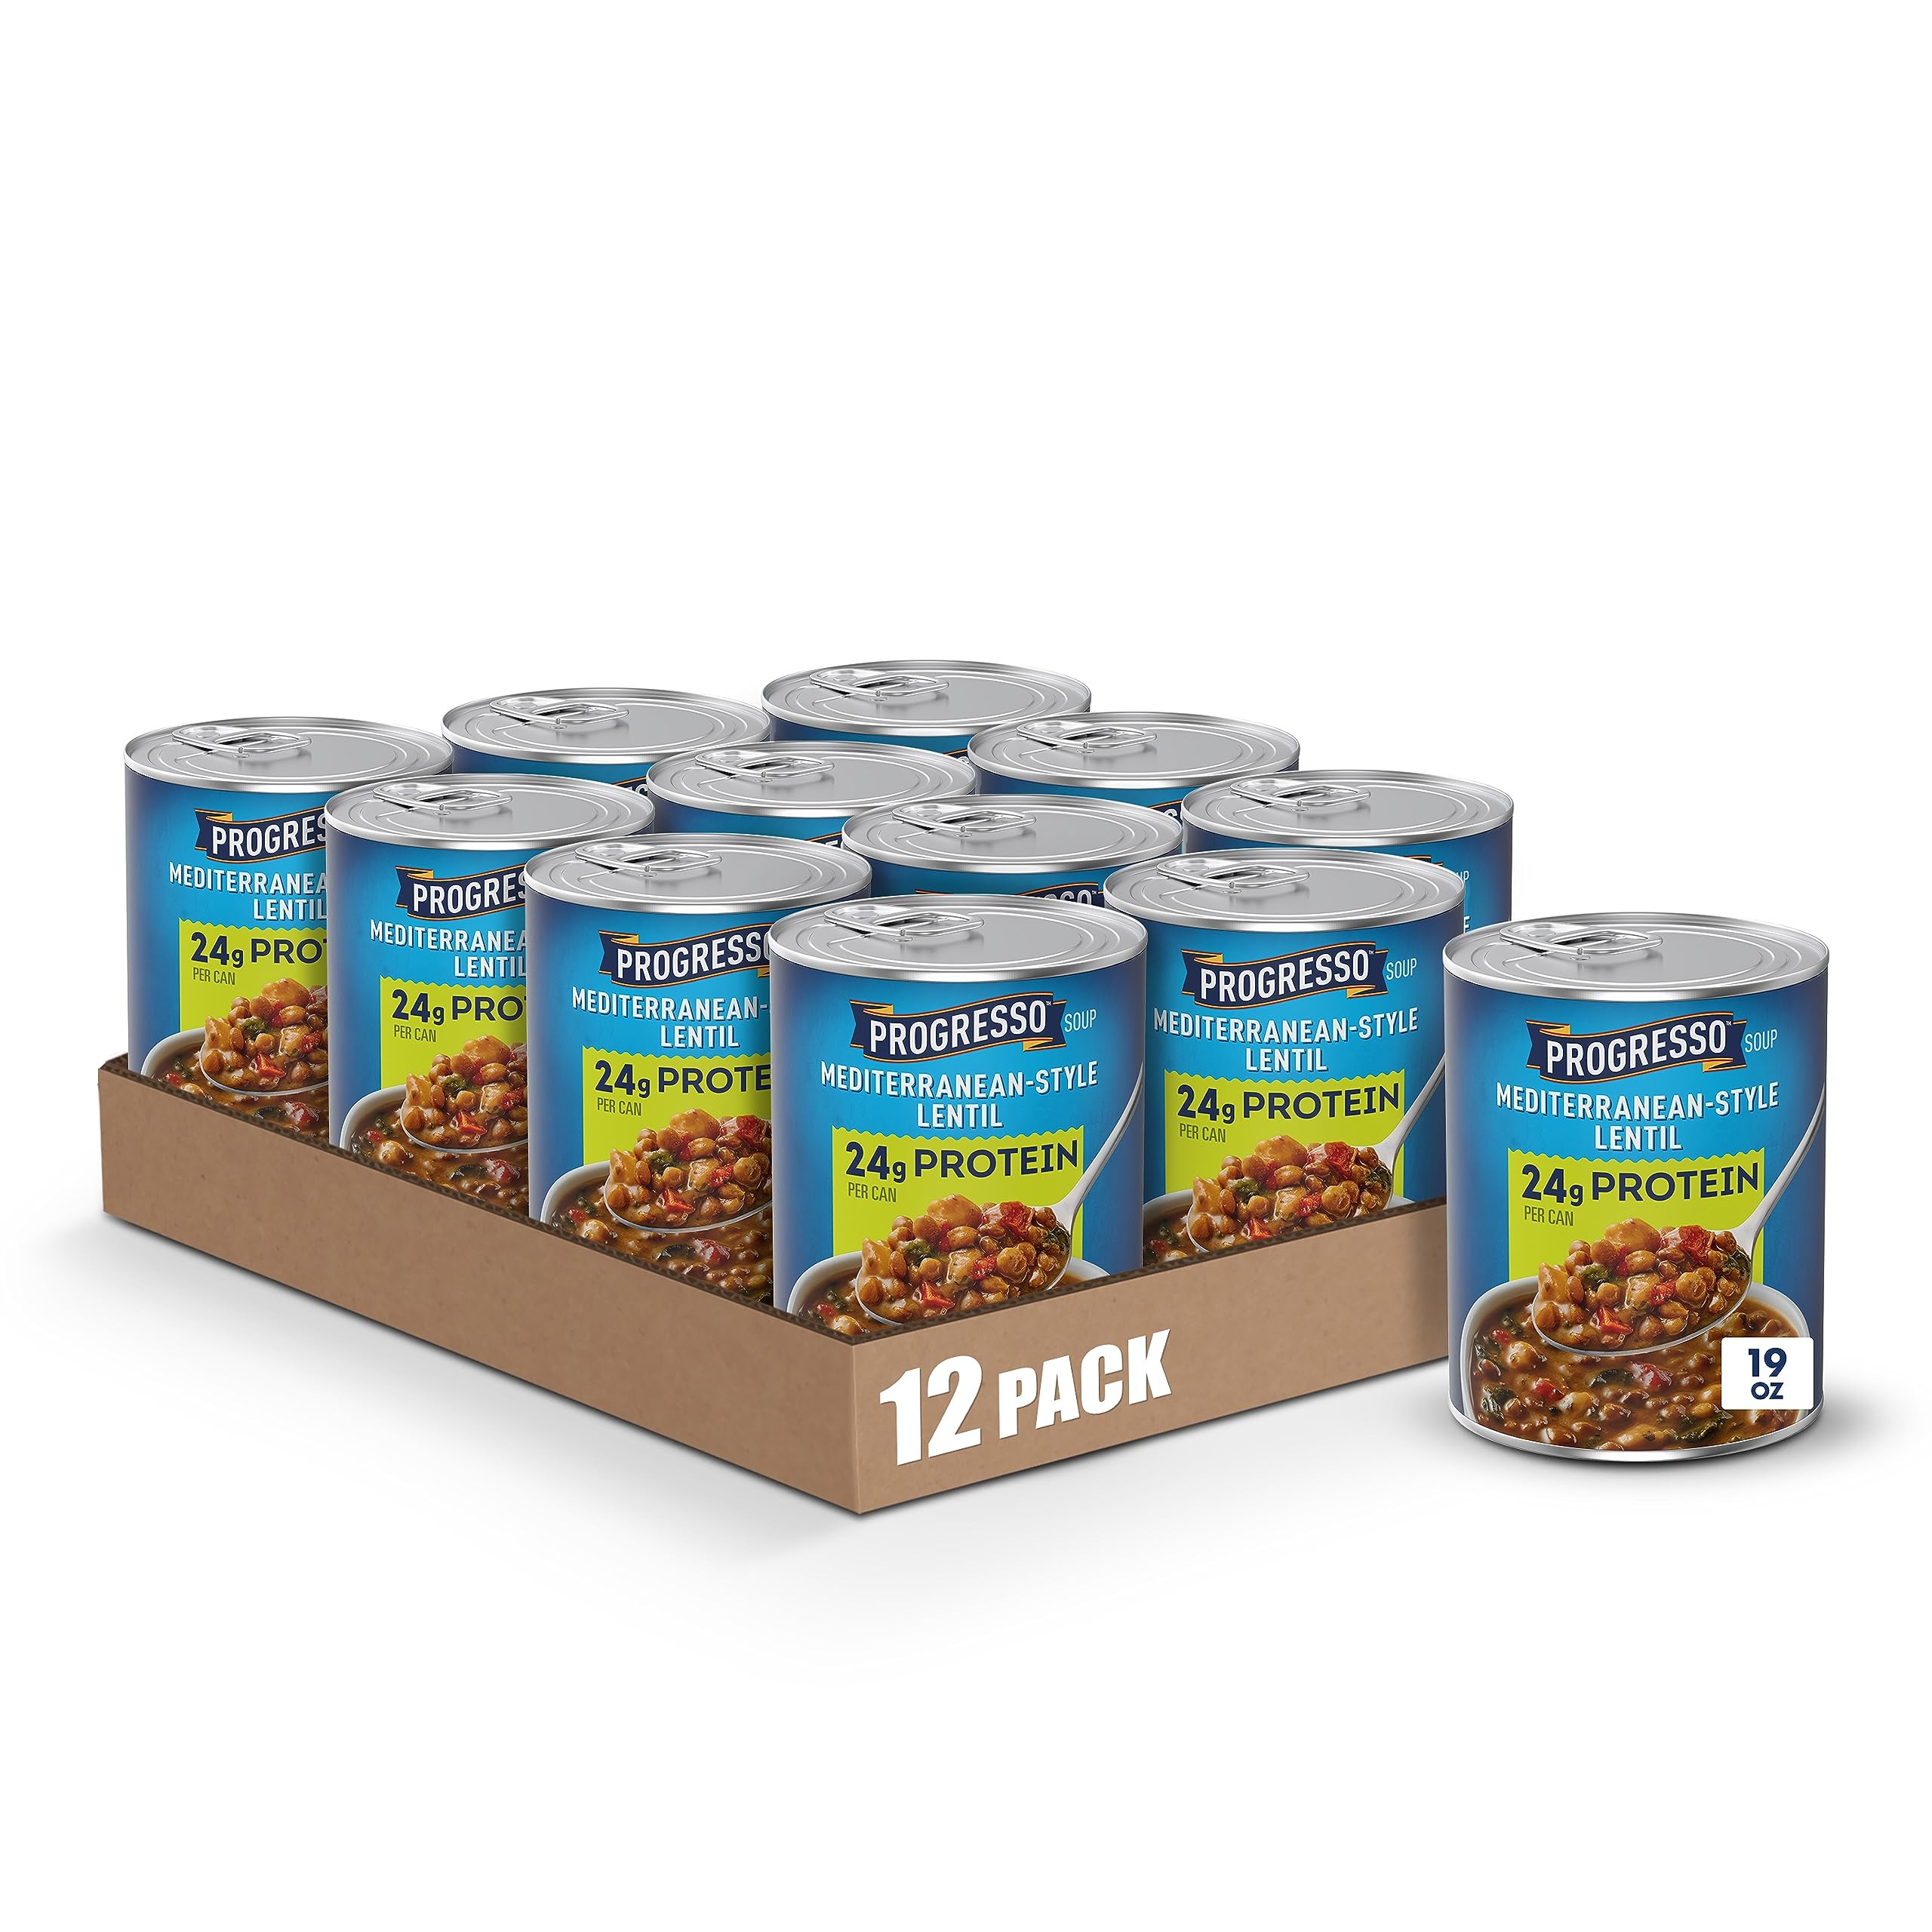
Item Name: Progresso Mediterranean-Style Lentil Protein Soup, Vegetarian, 19 oz. (Pack of 12)
Bullet Point 1: MEDITERRANEAN-STYLE LENTIL SOUP: Savor the flavor of lentils, chickpeas and roasted red bell pepper in a tomato-based broth
Bullet Point 2: PROTEIN SOUP: Each canned soup includes 24 grams of protein
Bullet Point 3: QUALITY INGREDIENTS: No artificial flavors and no colors from artificial sources
Bullet Point 4: QUICK AND EASY: Convenient canned soups ready to eat in minutes
Bullet Point 5: CONTAINS: 19 oz (Pack of 12)
Value: 12.0
Unit: Count

Price: 2.54